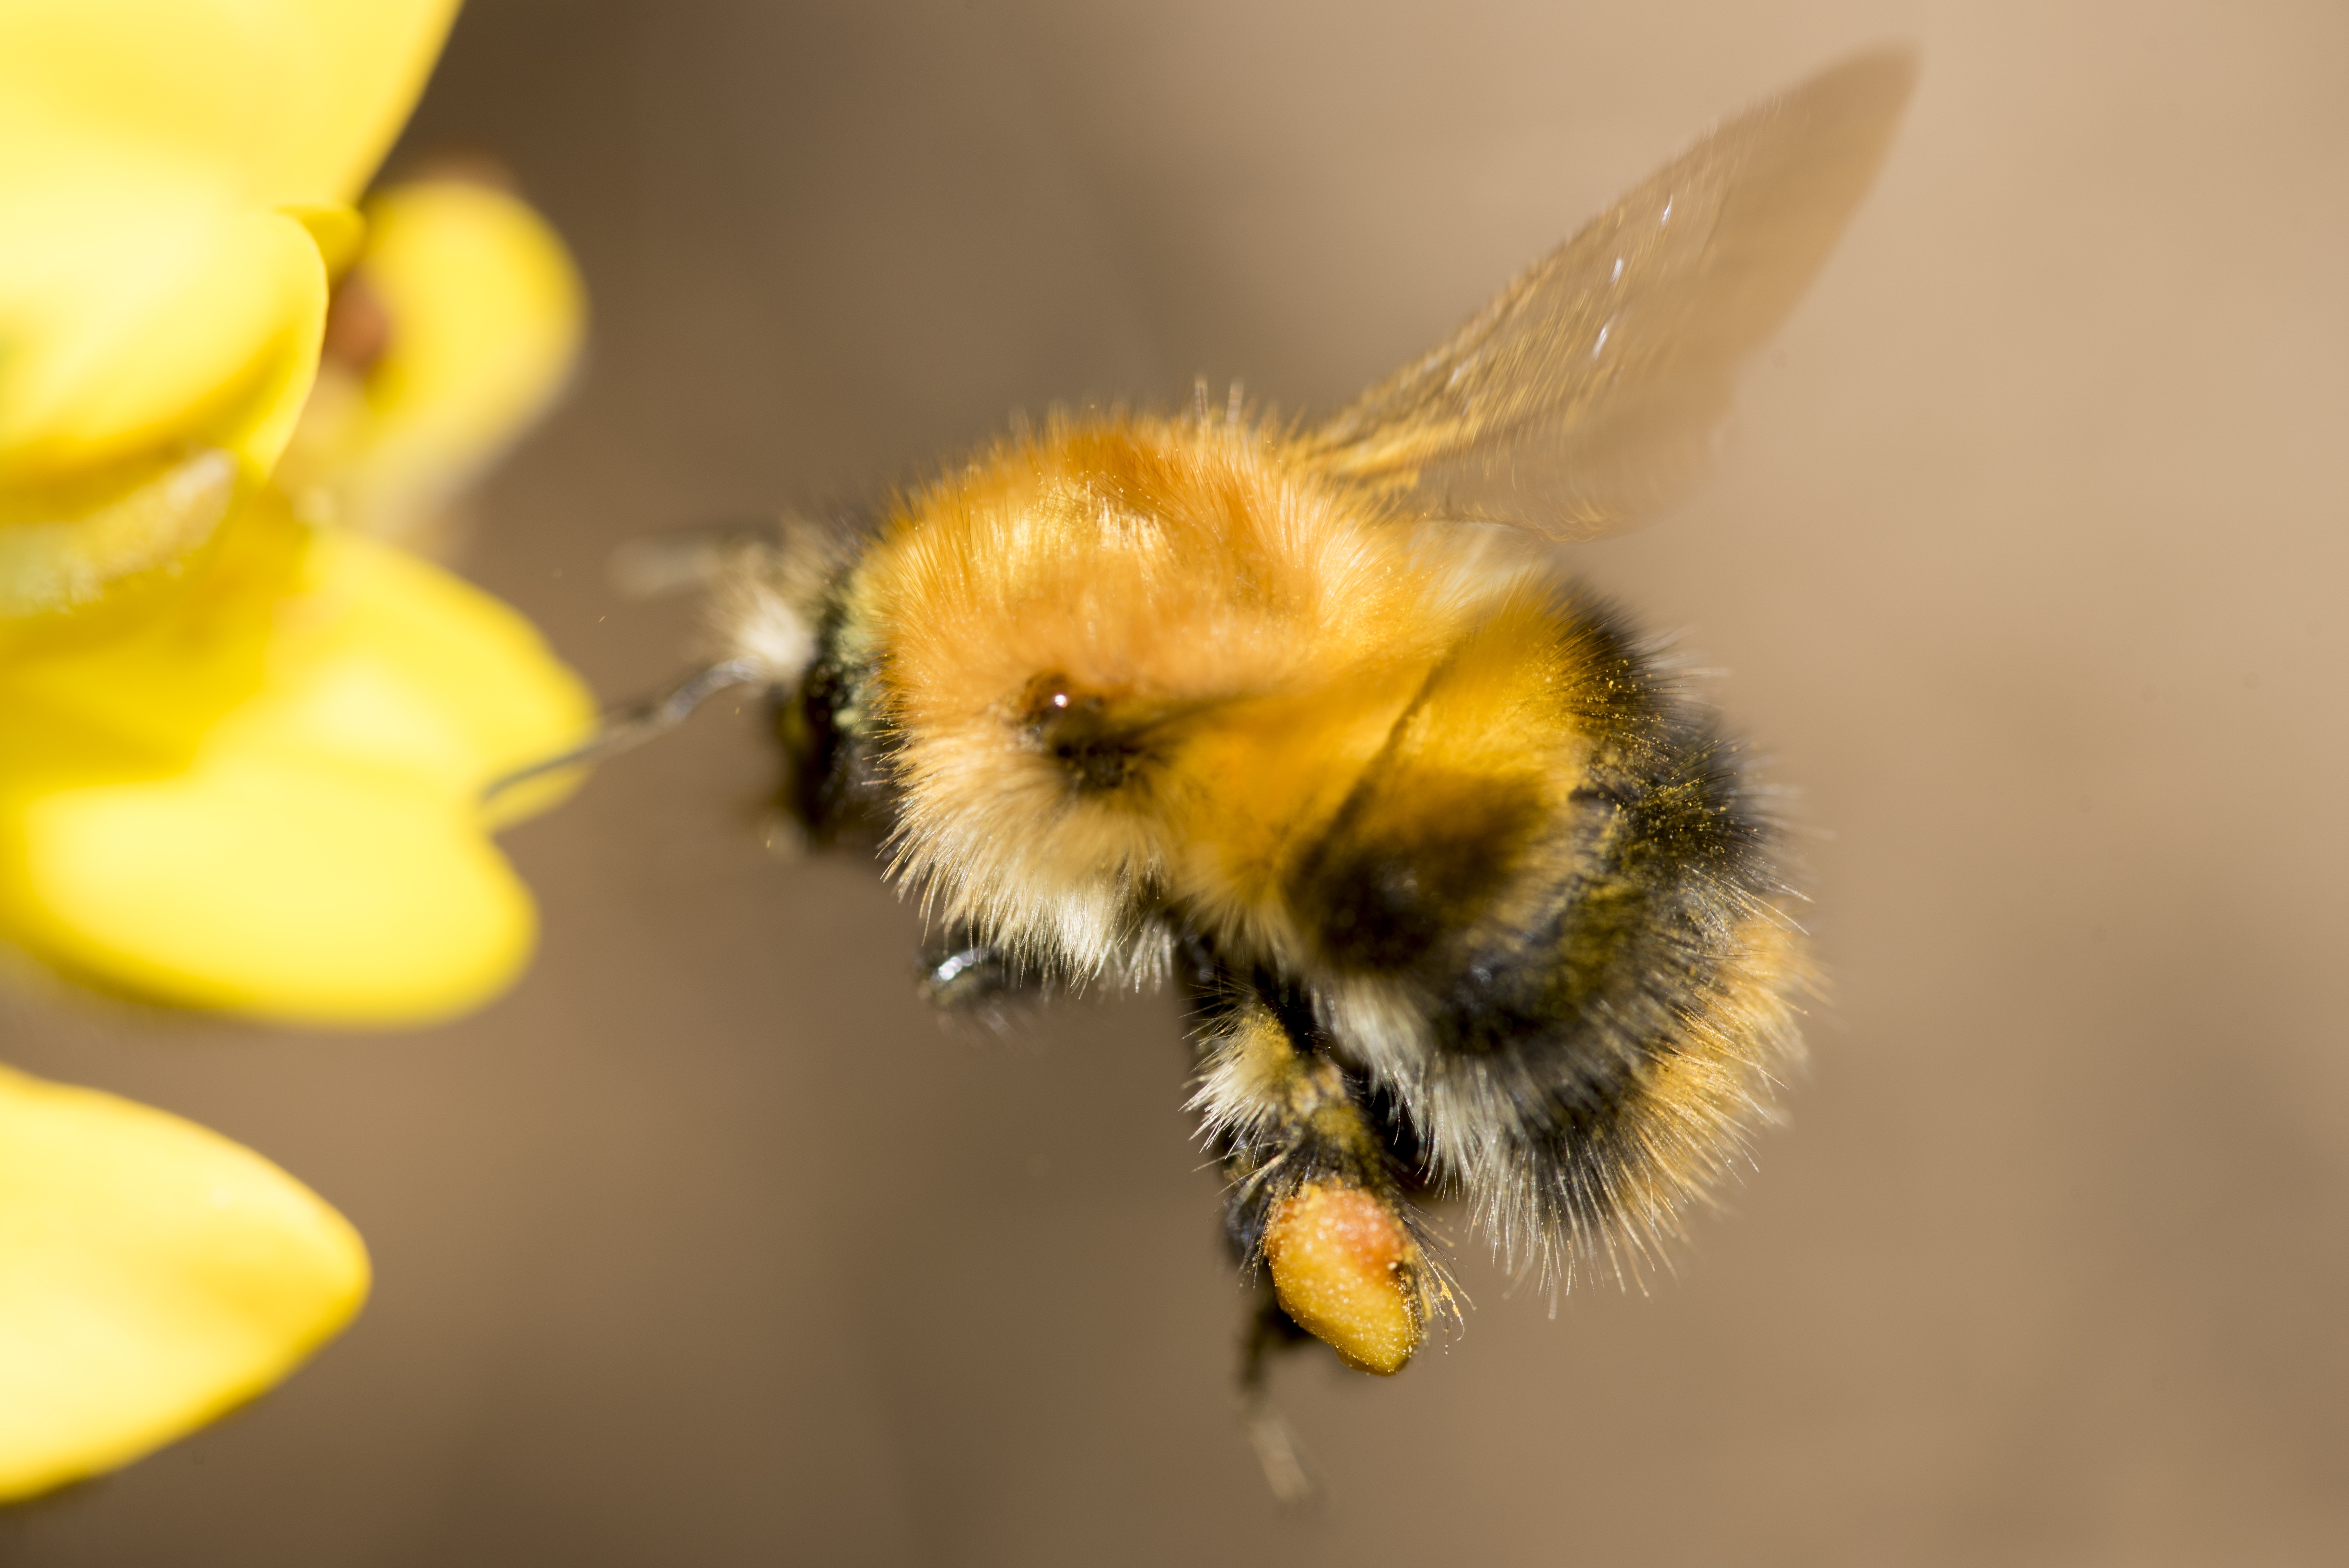
nature, wing, photography, flower, petal, fly, busy, wildlife, pollen, insect, macro, yellow, flora, fauna, invertebrate, close up, bee, bumblebee, nectar, macro photography, arthropod, honey bee, pollinator, membrane winged insect